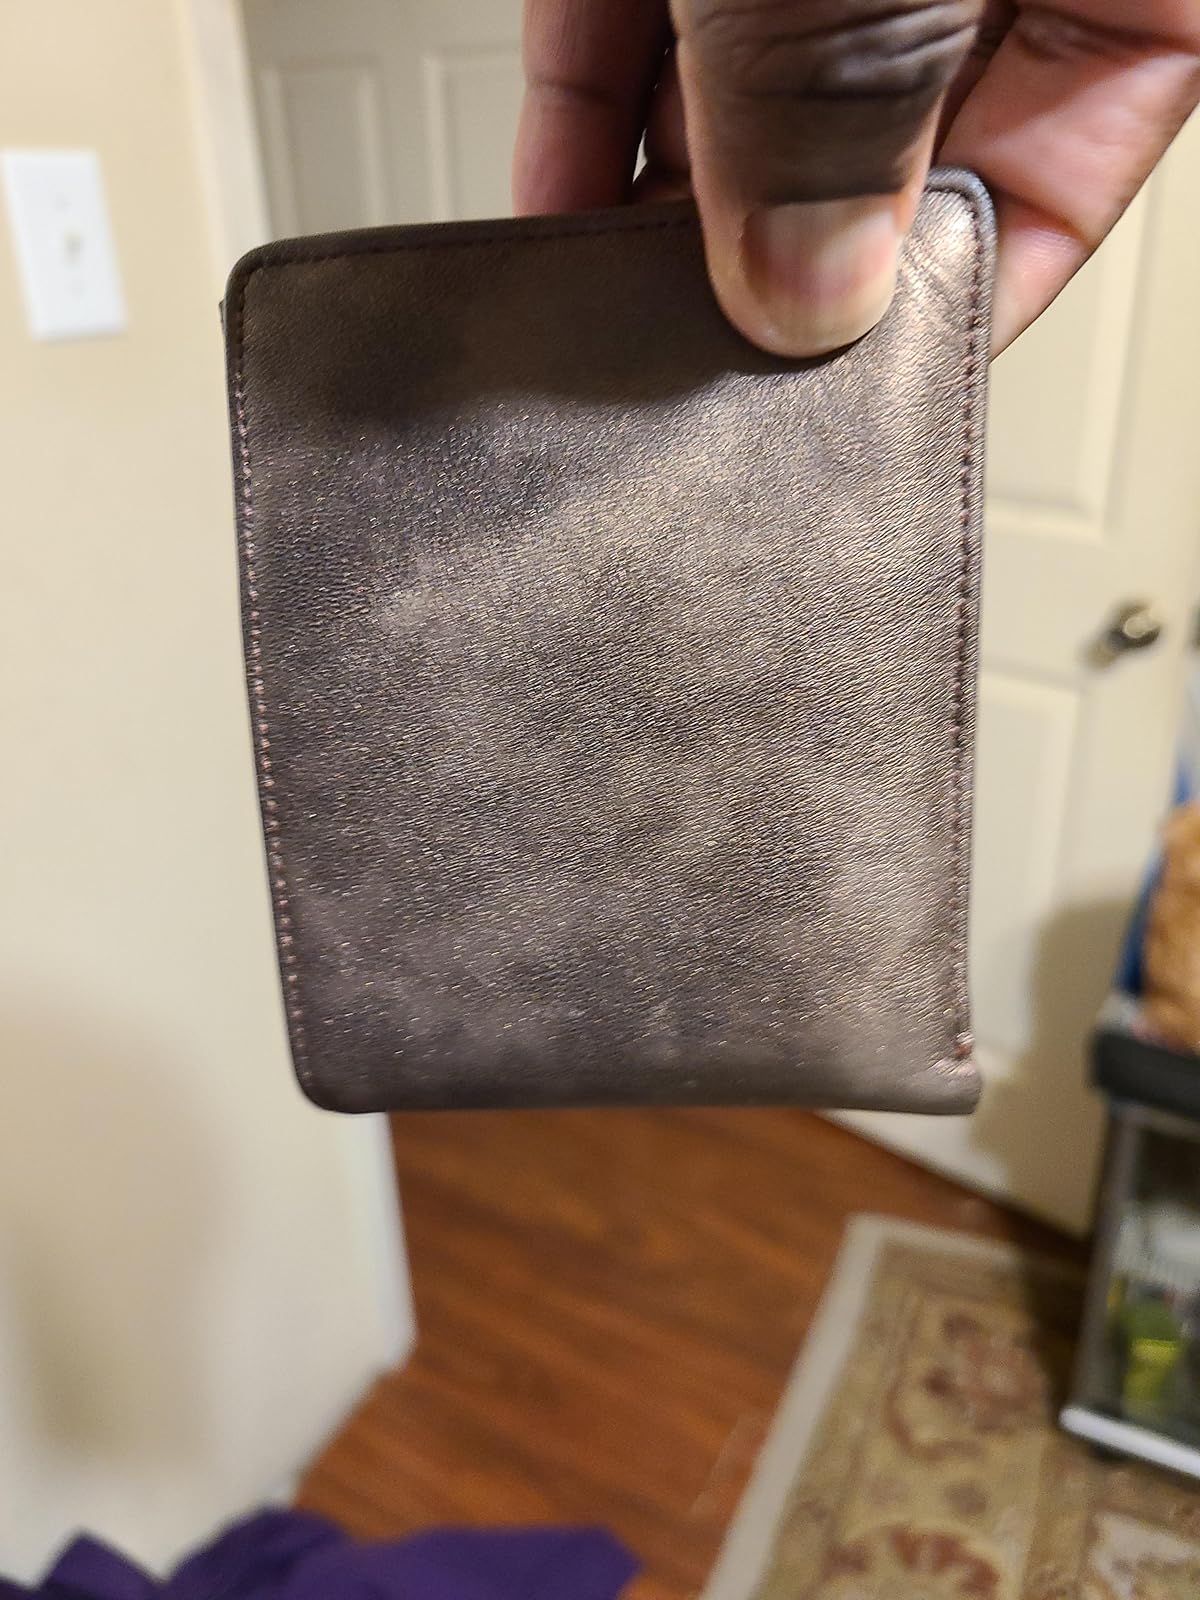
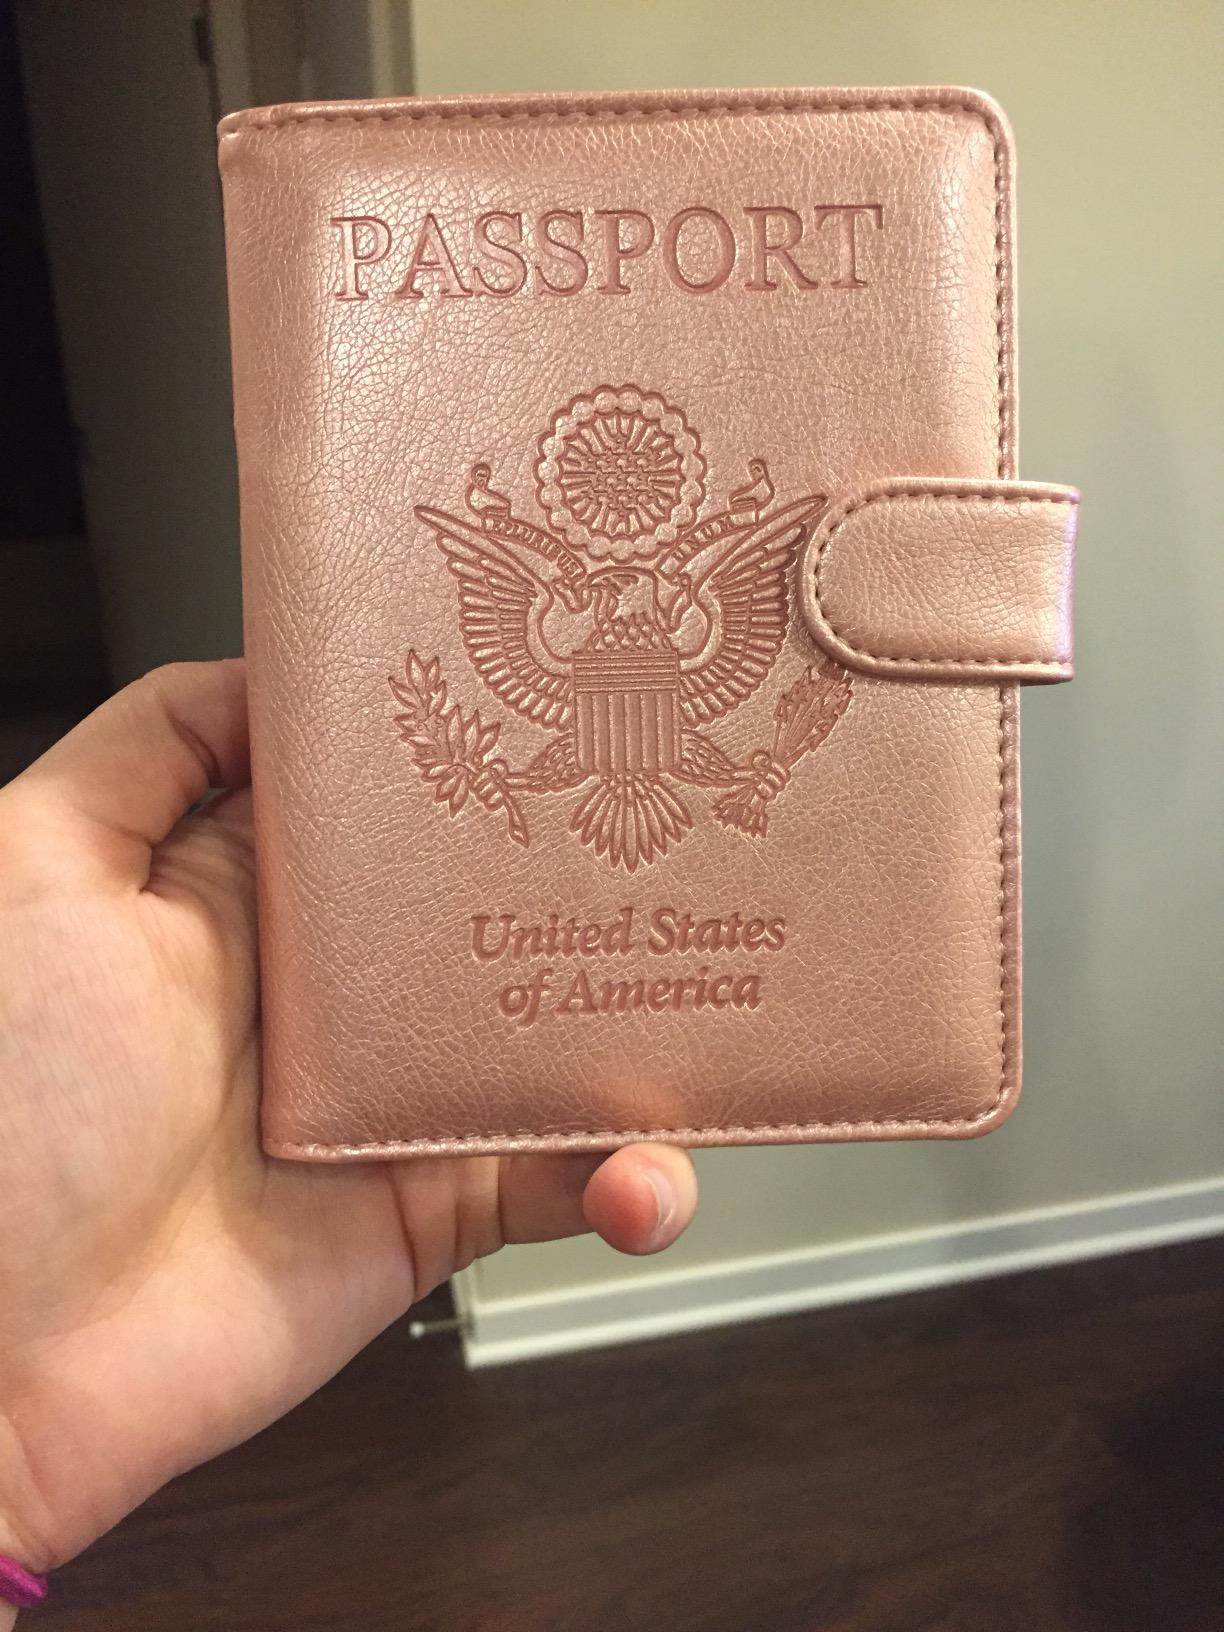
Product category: accessories_wallet
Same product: no